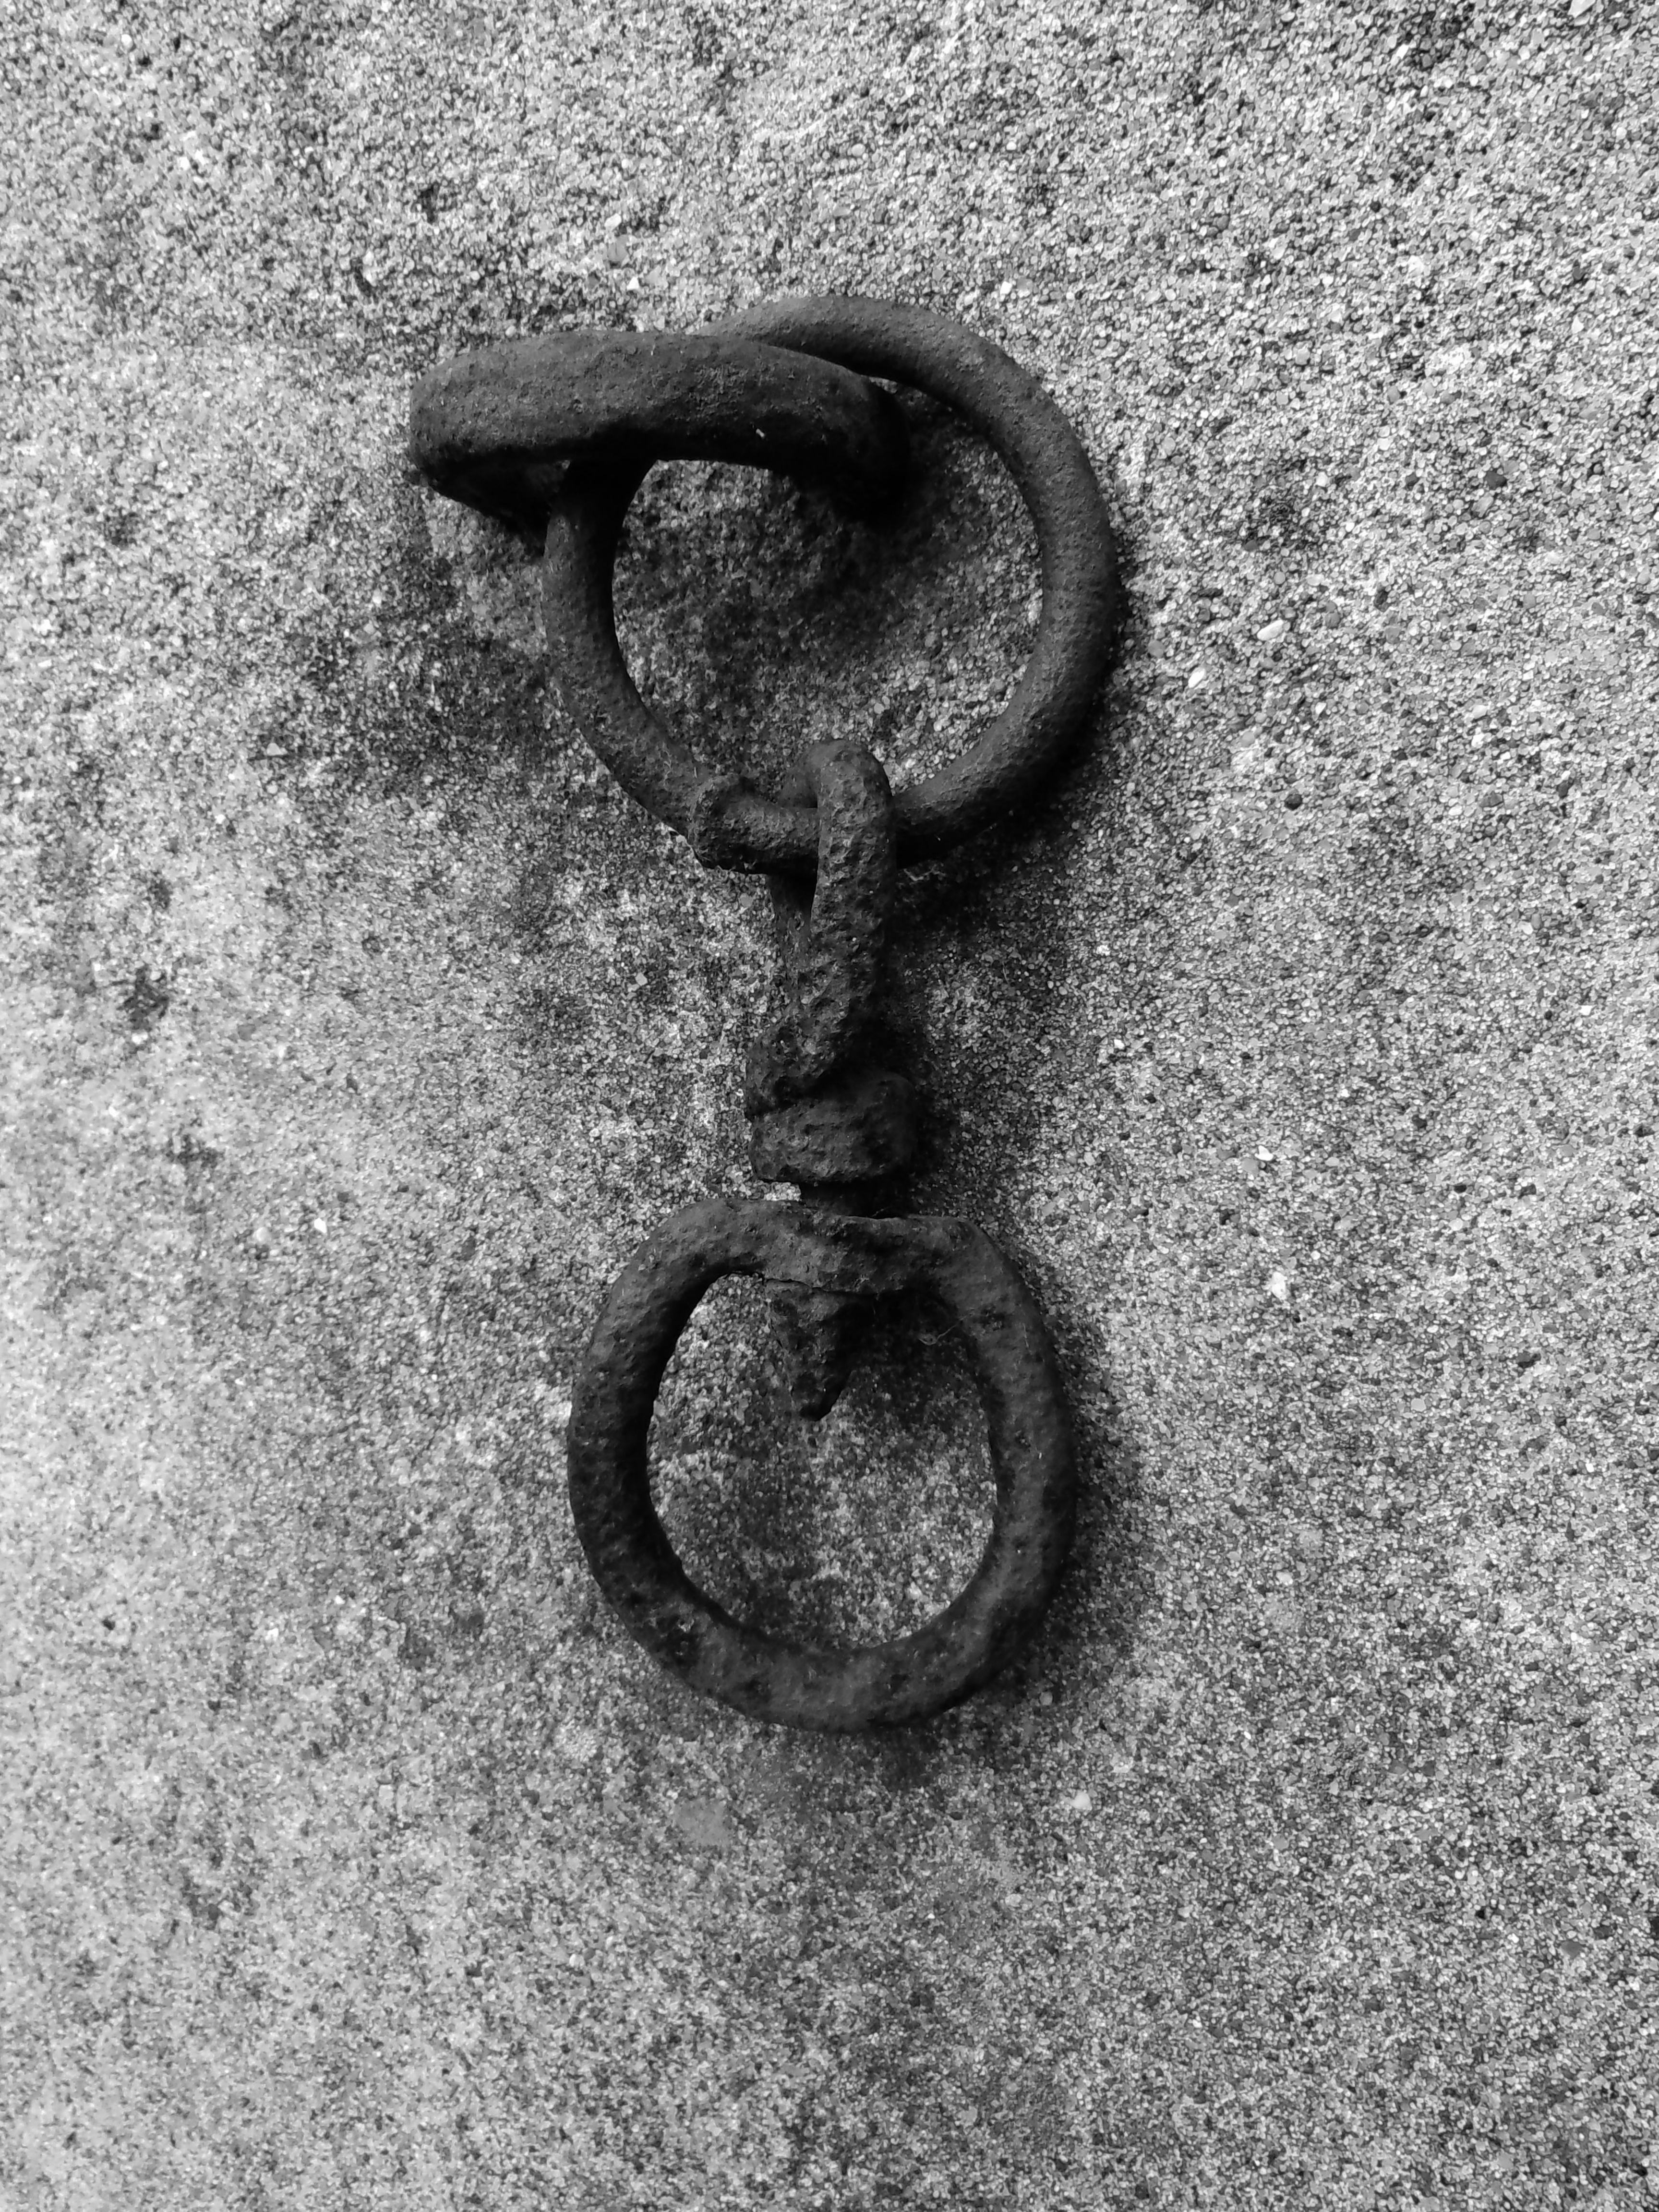
black and white, farm, spiral, number, black, agriculture, monochrome, circle, font, sculpture, iron, shape, eyelet, wrought iron, monochrome photography, bull hook